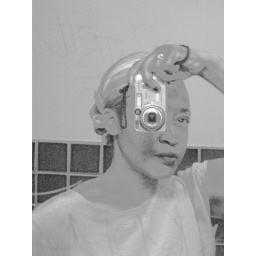
mirror in the bathroom